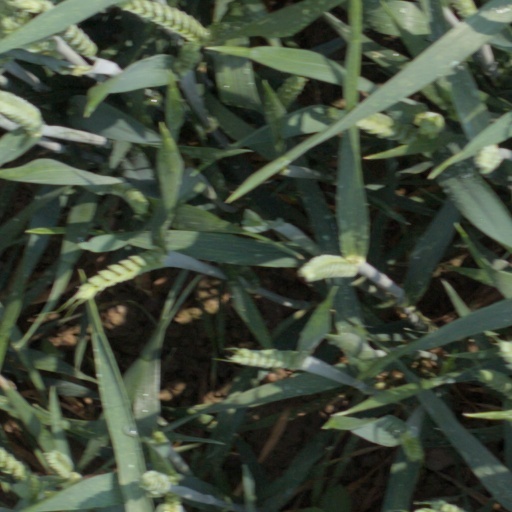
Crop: wheat